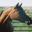
Label: horse